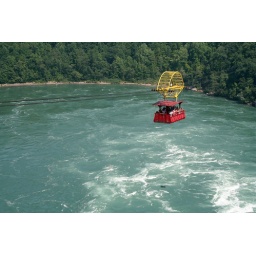
aero car (cable car) over the whirlpool, a little downstream from the falls where the river takes a sharp turn